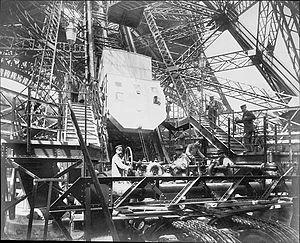
Roux-Combaluzier était une entreprise d'ascenseurs fondé, en 1876, par Félix Roux et Jean Combaluzier. Elle a participé à l'équipement en ascenseurs de la Tour Eiffel. En 1969 elle est reprise par le groupe suisse Schindler pour former RCS.
L'histoire de la tour Eiffel relate les origines et la construction du monument parisien.
La tour Eiffel est une tour de fer puddlé de 324 mètres de hauteur située à Paris, à l’extrémité nord-ouest du parc du Champ-de-Mars en bordure de la Seine dans le 7ᵉ arrondissement. Son adresse officielle est 5, avenue Anatole-France.